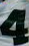
Number: 4